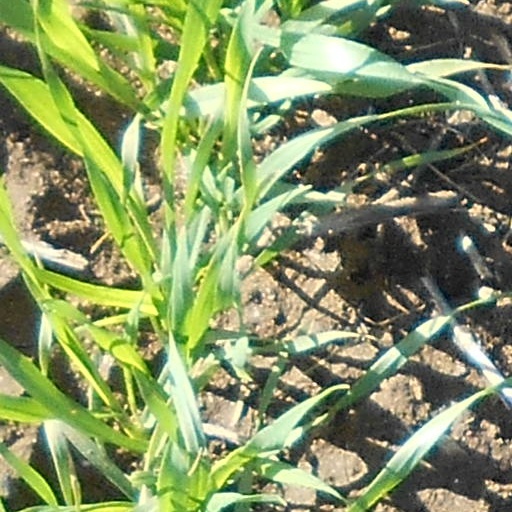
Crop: wheat